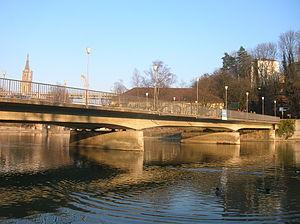
Le Pont Dalmazi est un pont en ville de Berne, la capitale de la Suisse. Il franchit l'Aar.